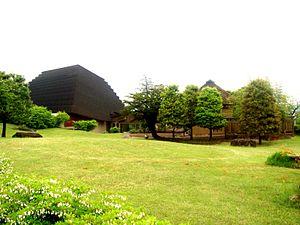
La liste des localités adhérant à l'association Les Plus Beaux Villages du Japon rassemble tous les bourgs et villages membres depuis sa création en 2005.